History of Malaysia

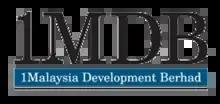
The 1MDB corruption scandal tainted the tenure of Prime Minister, Najib Razak.

Mahathir Mohamad was sworn in as the fourth Prime Minister of Malaysia on 16 July 1981. One of his initial actions was to release 21 detainees held under the Internal Security Act (ISA).